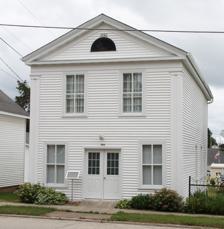
Building: I.O.O.F. Hall (Garnavillo, Iowa)
Country: United States of America
Year built: 1860
United States historic place I.O.O.F. Hall U.S. National Register of Historic Places The building in 2021 Show map of Iowa Show map of the United States Location Centre St. Garnavillo, Iowa Coordinates 42°52′5″N 91°14′10″W / 42.86806°N 91.23611°W / 42.86806; -91.23611 Area less than one acre Built 1860 Architectural style Greek Revival NRHP reference No. 79000890 Added to NRHP June 18, 1979 The I.O.O.F. Hall , in Garnavillo, Iowa , also known as Garnavillo Lodge Hall , is a two-story building built in 1860.  It served as a clubhouse for International Order of Odd Fellows and then later for Masons . It was listed on the National Register of Historic Places in 1979. In 1979 it was assessed to be historically significant as a "very nice example" of Greek Revival architecture , which is relatively rare in Iowa, and as a "very early" fraternal hall that was well-preserved. References